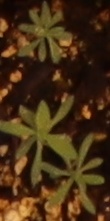
Label: Kochia